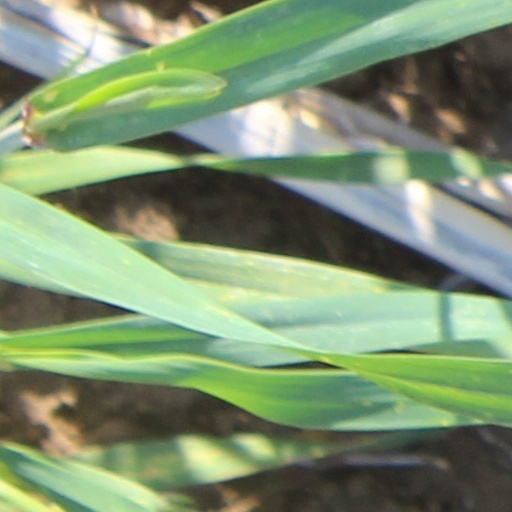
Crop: wheat